Pappataci fever

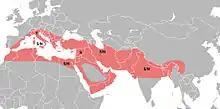
Distribution of pappataci fever by serotype: T, Toscana, S, Sicilian; N, Naples

Pappataci fever (also known as phlebotomus fever and, somewhat confusingly, sandfly fever and three-day fever) is a vector-borne febrile arboviral infection caused by three serotypes of Phlebovirus. It occurs in subtropical regions of the Eastern Hemisphere. The name, pappataci fever, comes from the Italian word for sandfly; it is the union of the words "pappa" (usually this is used as a generic name for food, but in this case it is a "verb" meaning "eating") and "taci" (silent), distinguishing these insects from blood-feeding mosquitoes, which produce a typical noise while flying.